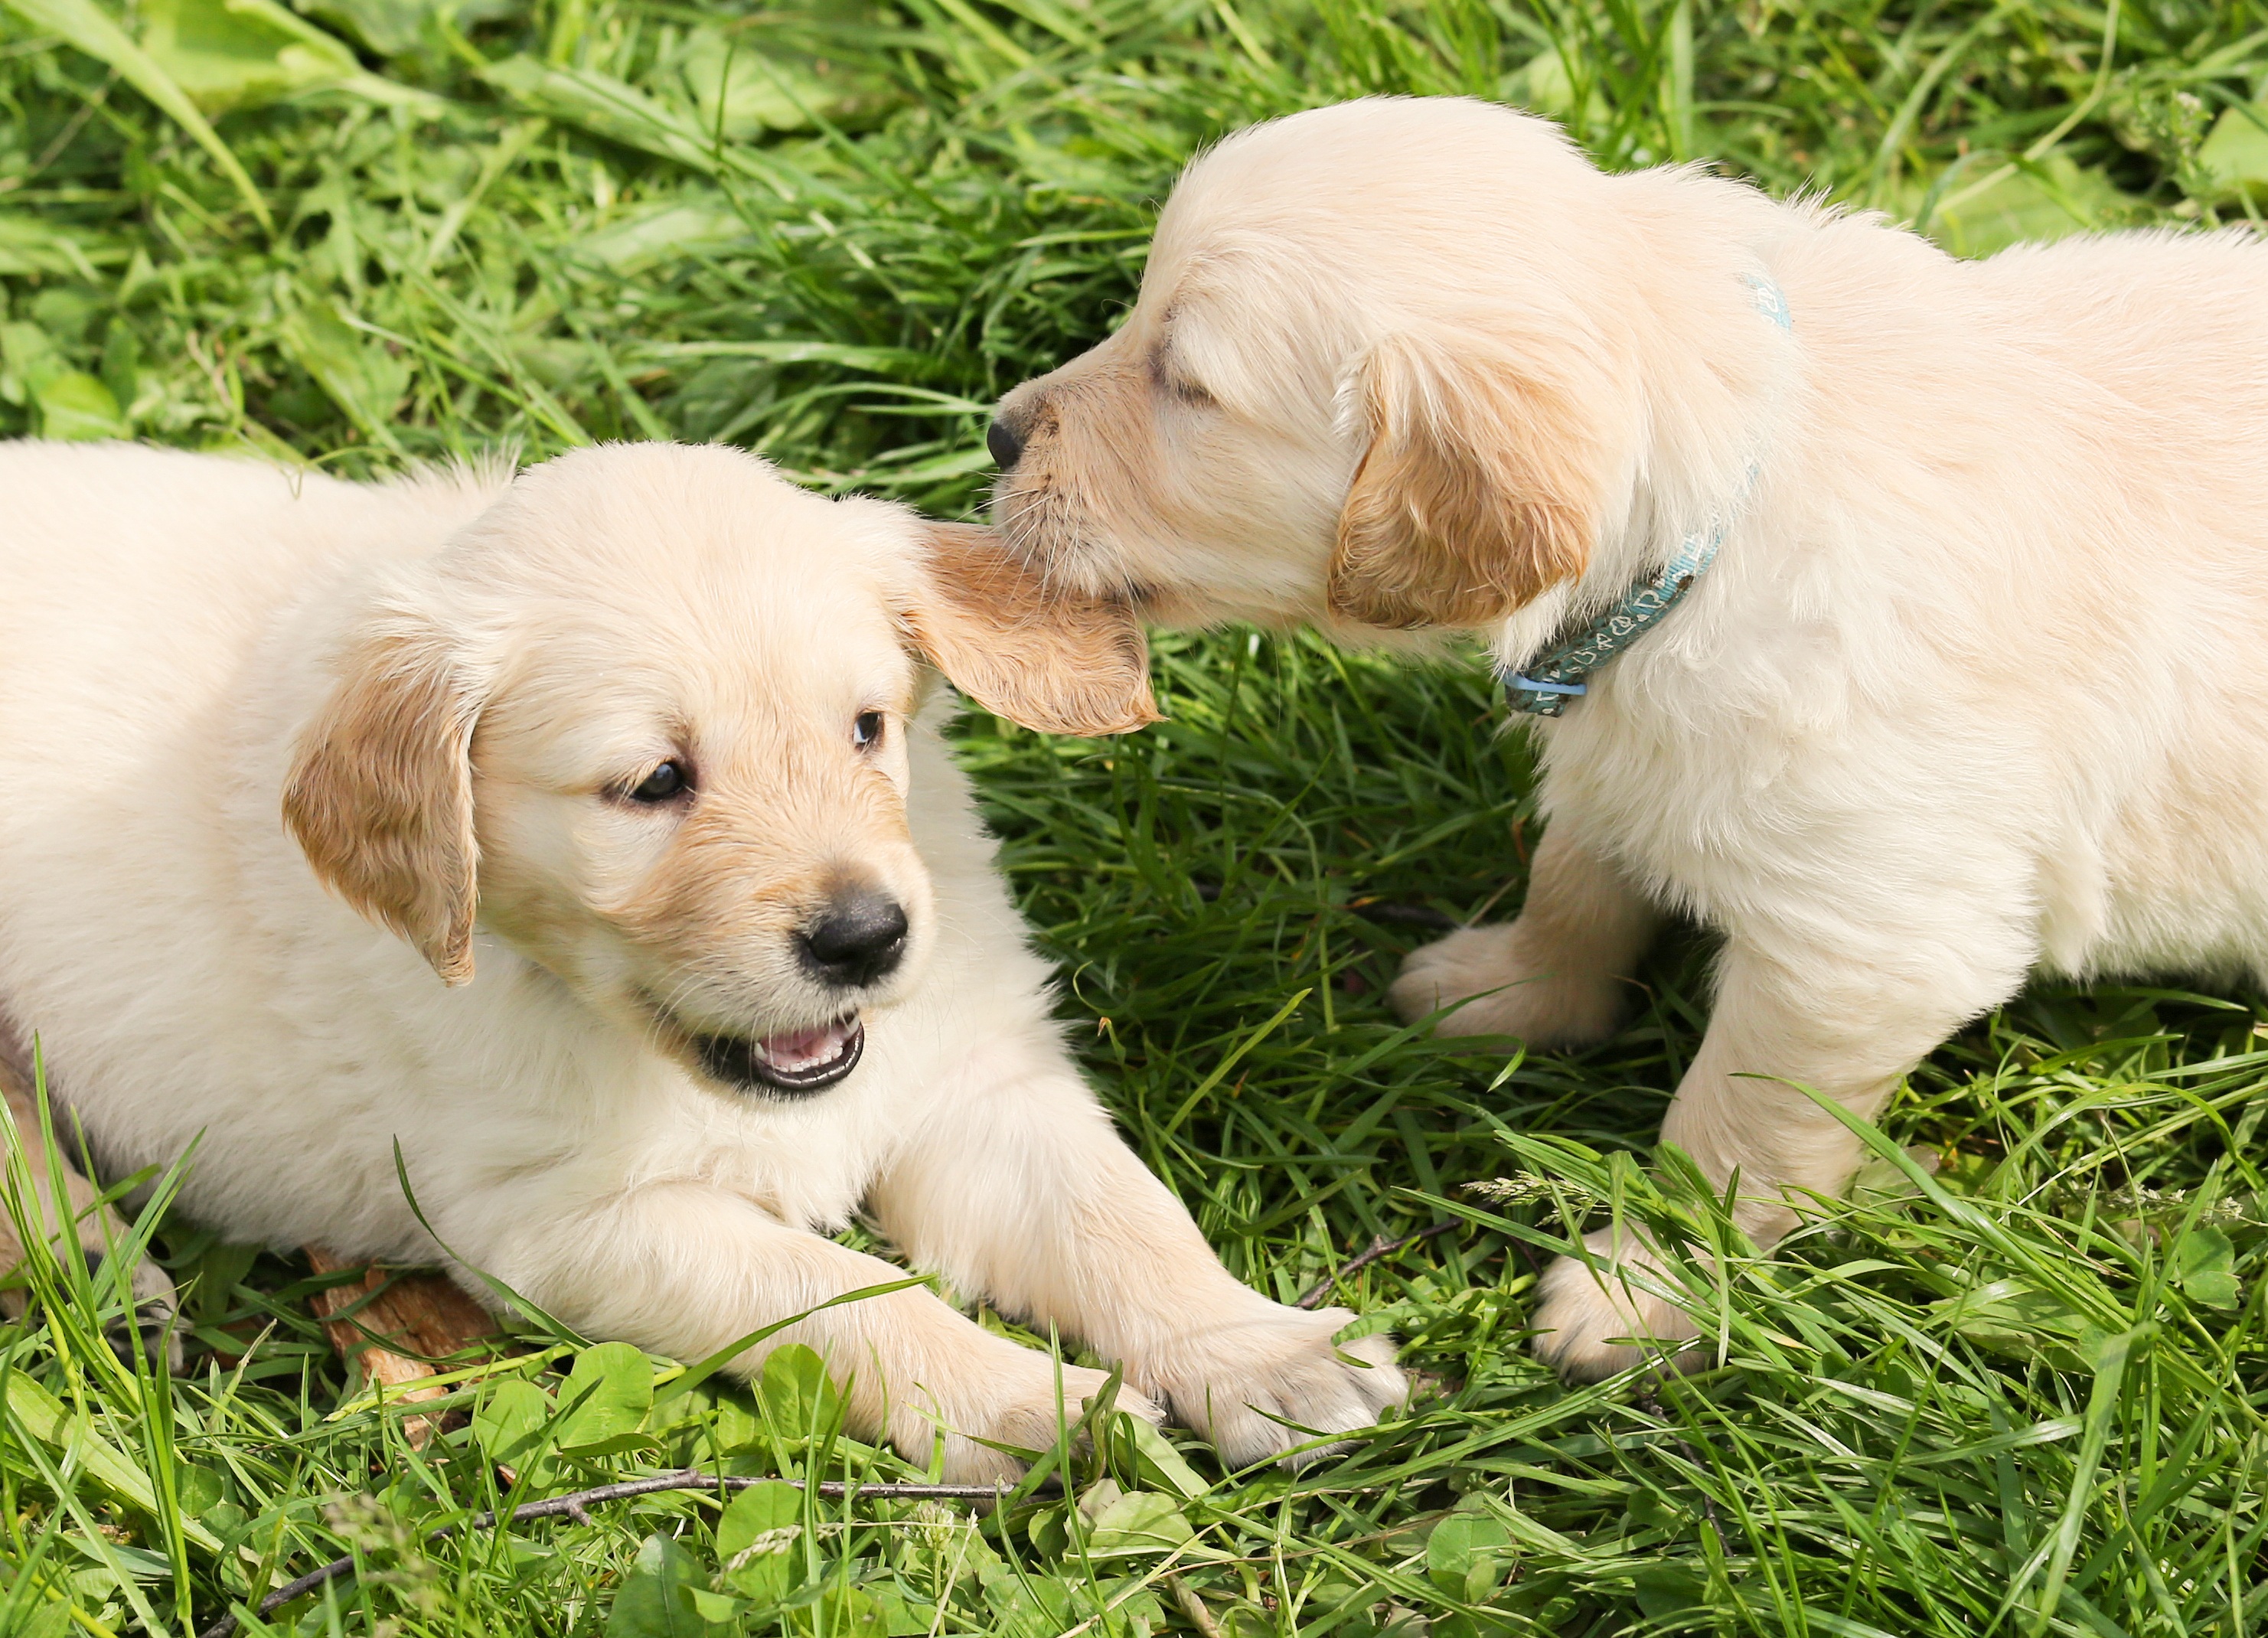
nature, group, play, puppy, dog, pet, young, mammal, two, dogs, fun, golden retriever, animals, vertebrate, joy, dog breed, retriever, puppies, purebred dog, in the free, goldendoodle, dog like mammal, dog crossbreeds